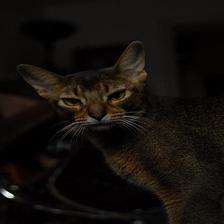
Species: cat
Breed: Abyssinian